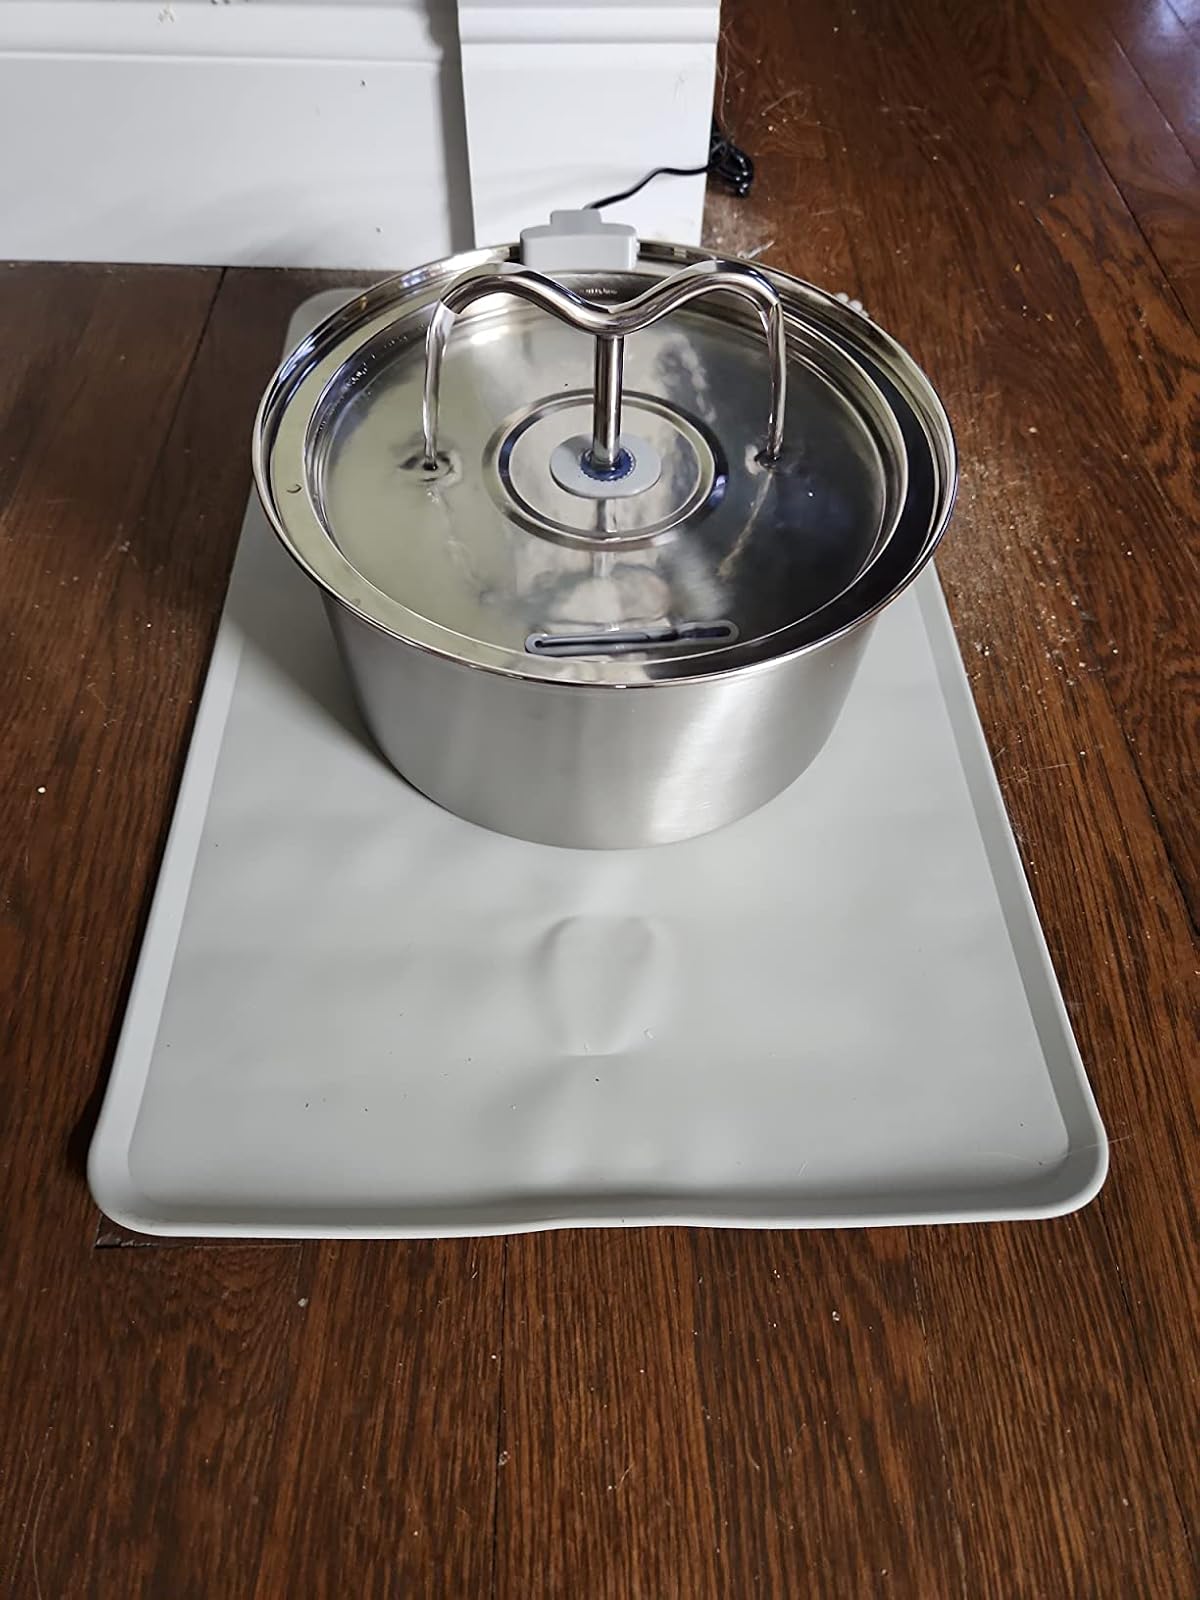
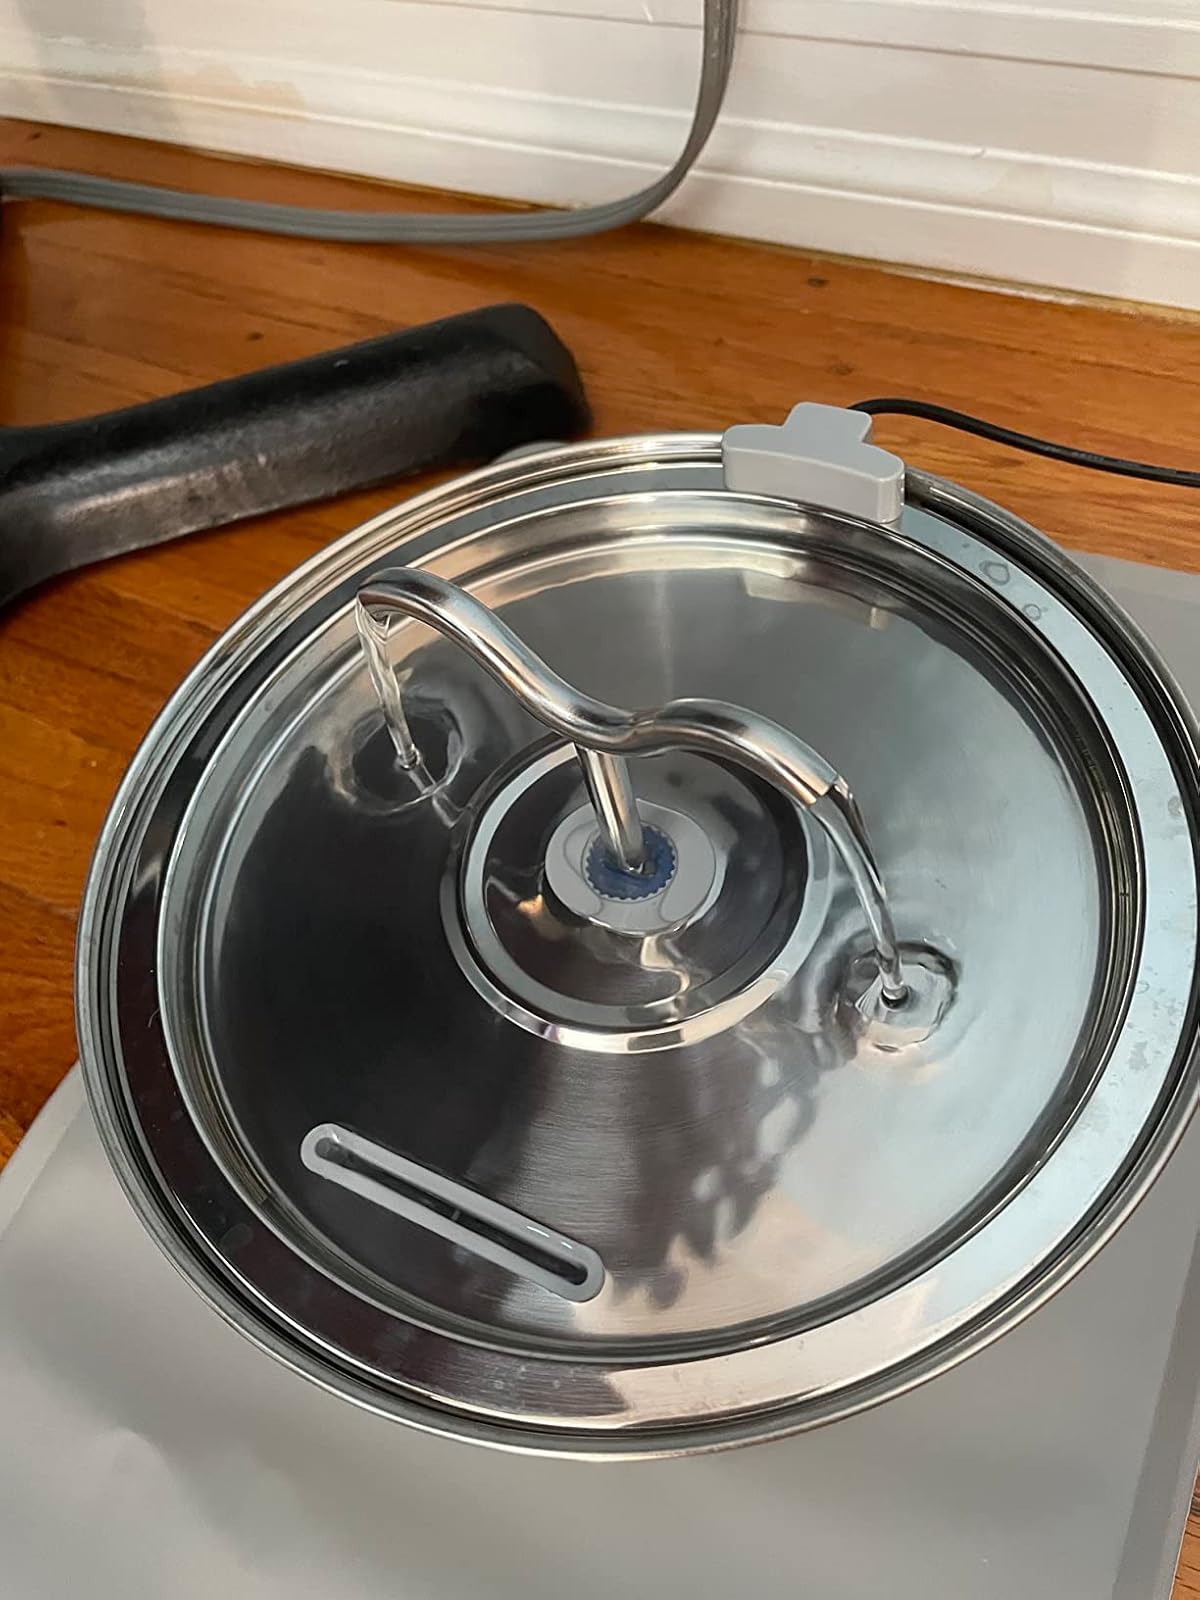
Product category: items_bowl
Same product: yes